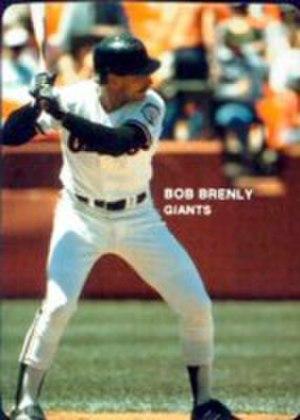
Robert Earl Brenly est un ancien joueur et gérant dans les ligues majeures de baseball.